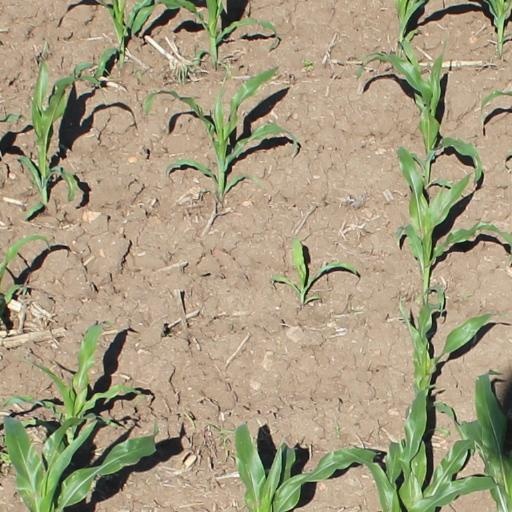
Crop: maize; corn